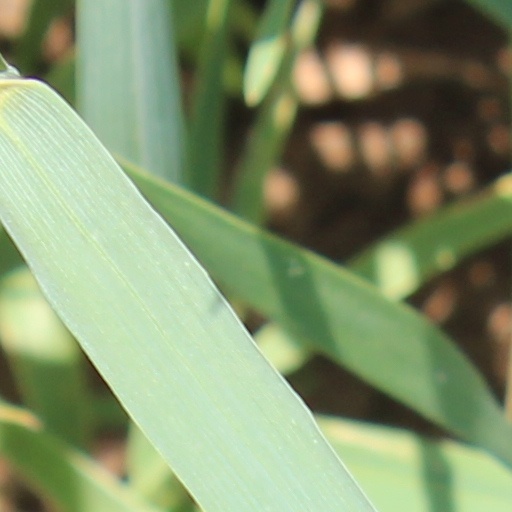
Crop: wheat